Ian Rank-Broadley

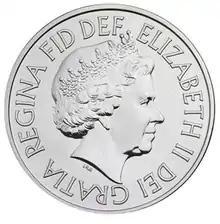
Rank-Broadley's image of the Queen on a military medal

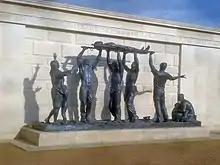
Statue at the Armed Forces Memorial

Ian Rank-Broadley FRBS (born 1952) is a British sculptor who has produced many acclaimed works, among which are several designs for British coinage and the memorial statue of Princess Diana at Kensington Palace, which was unveiled on her 60th birthday in 2021.